Cormainville

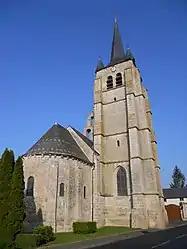
The church in Cormainville

Cormainville is a commune in the Eure-et-Loir department of northern France.